British Grand Prix

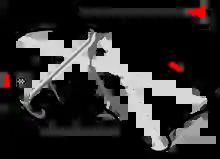
Silverstone (albeit some changes), as used in 1994–2009

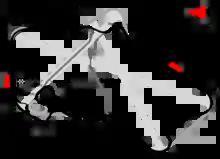
Silverstone, as used in 1991–1993

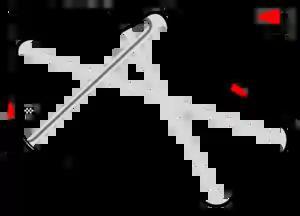
Silverstone, (albeit 3 changes around the Farm Straight and Woodcote) used in 1950–1990

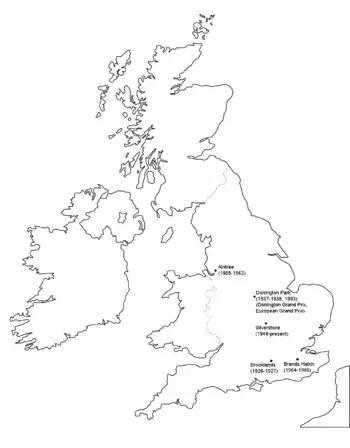
A map of the locations of British circuits that have hosted a Grand Prix.

A green background indicates an event which was part of the AIACR World Manufacturers' Championship.